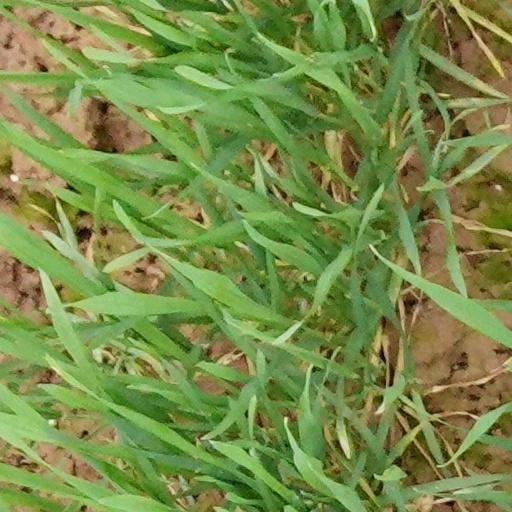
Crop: wheat